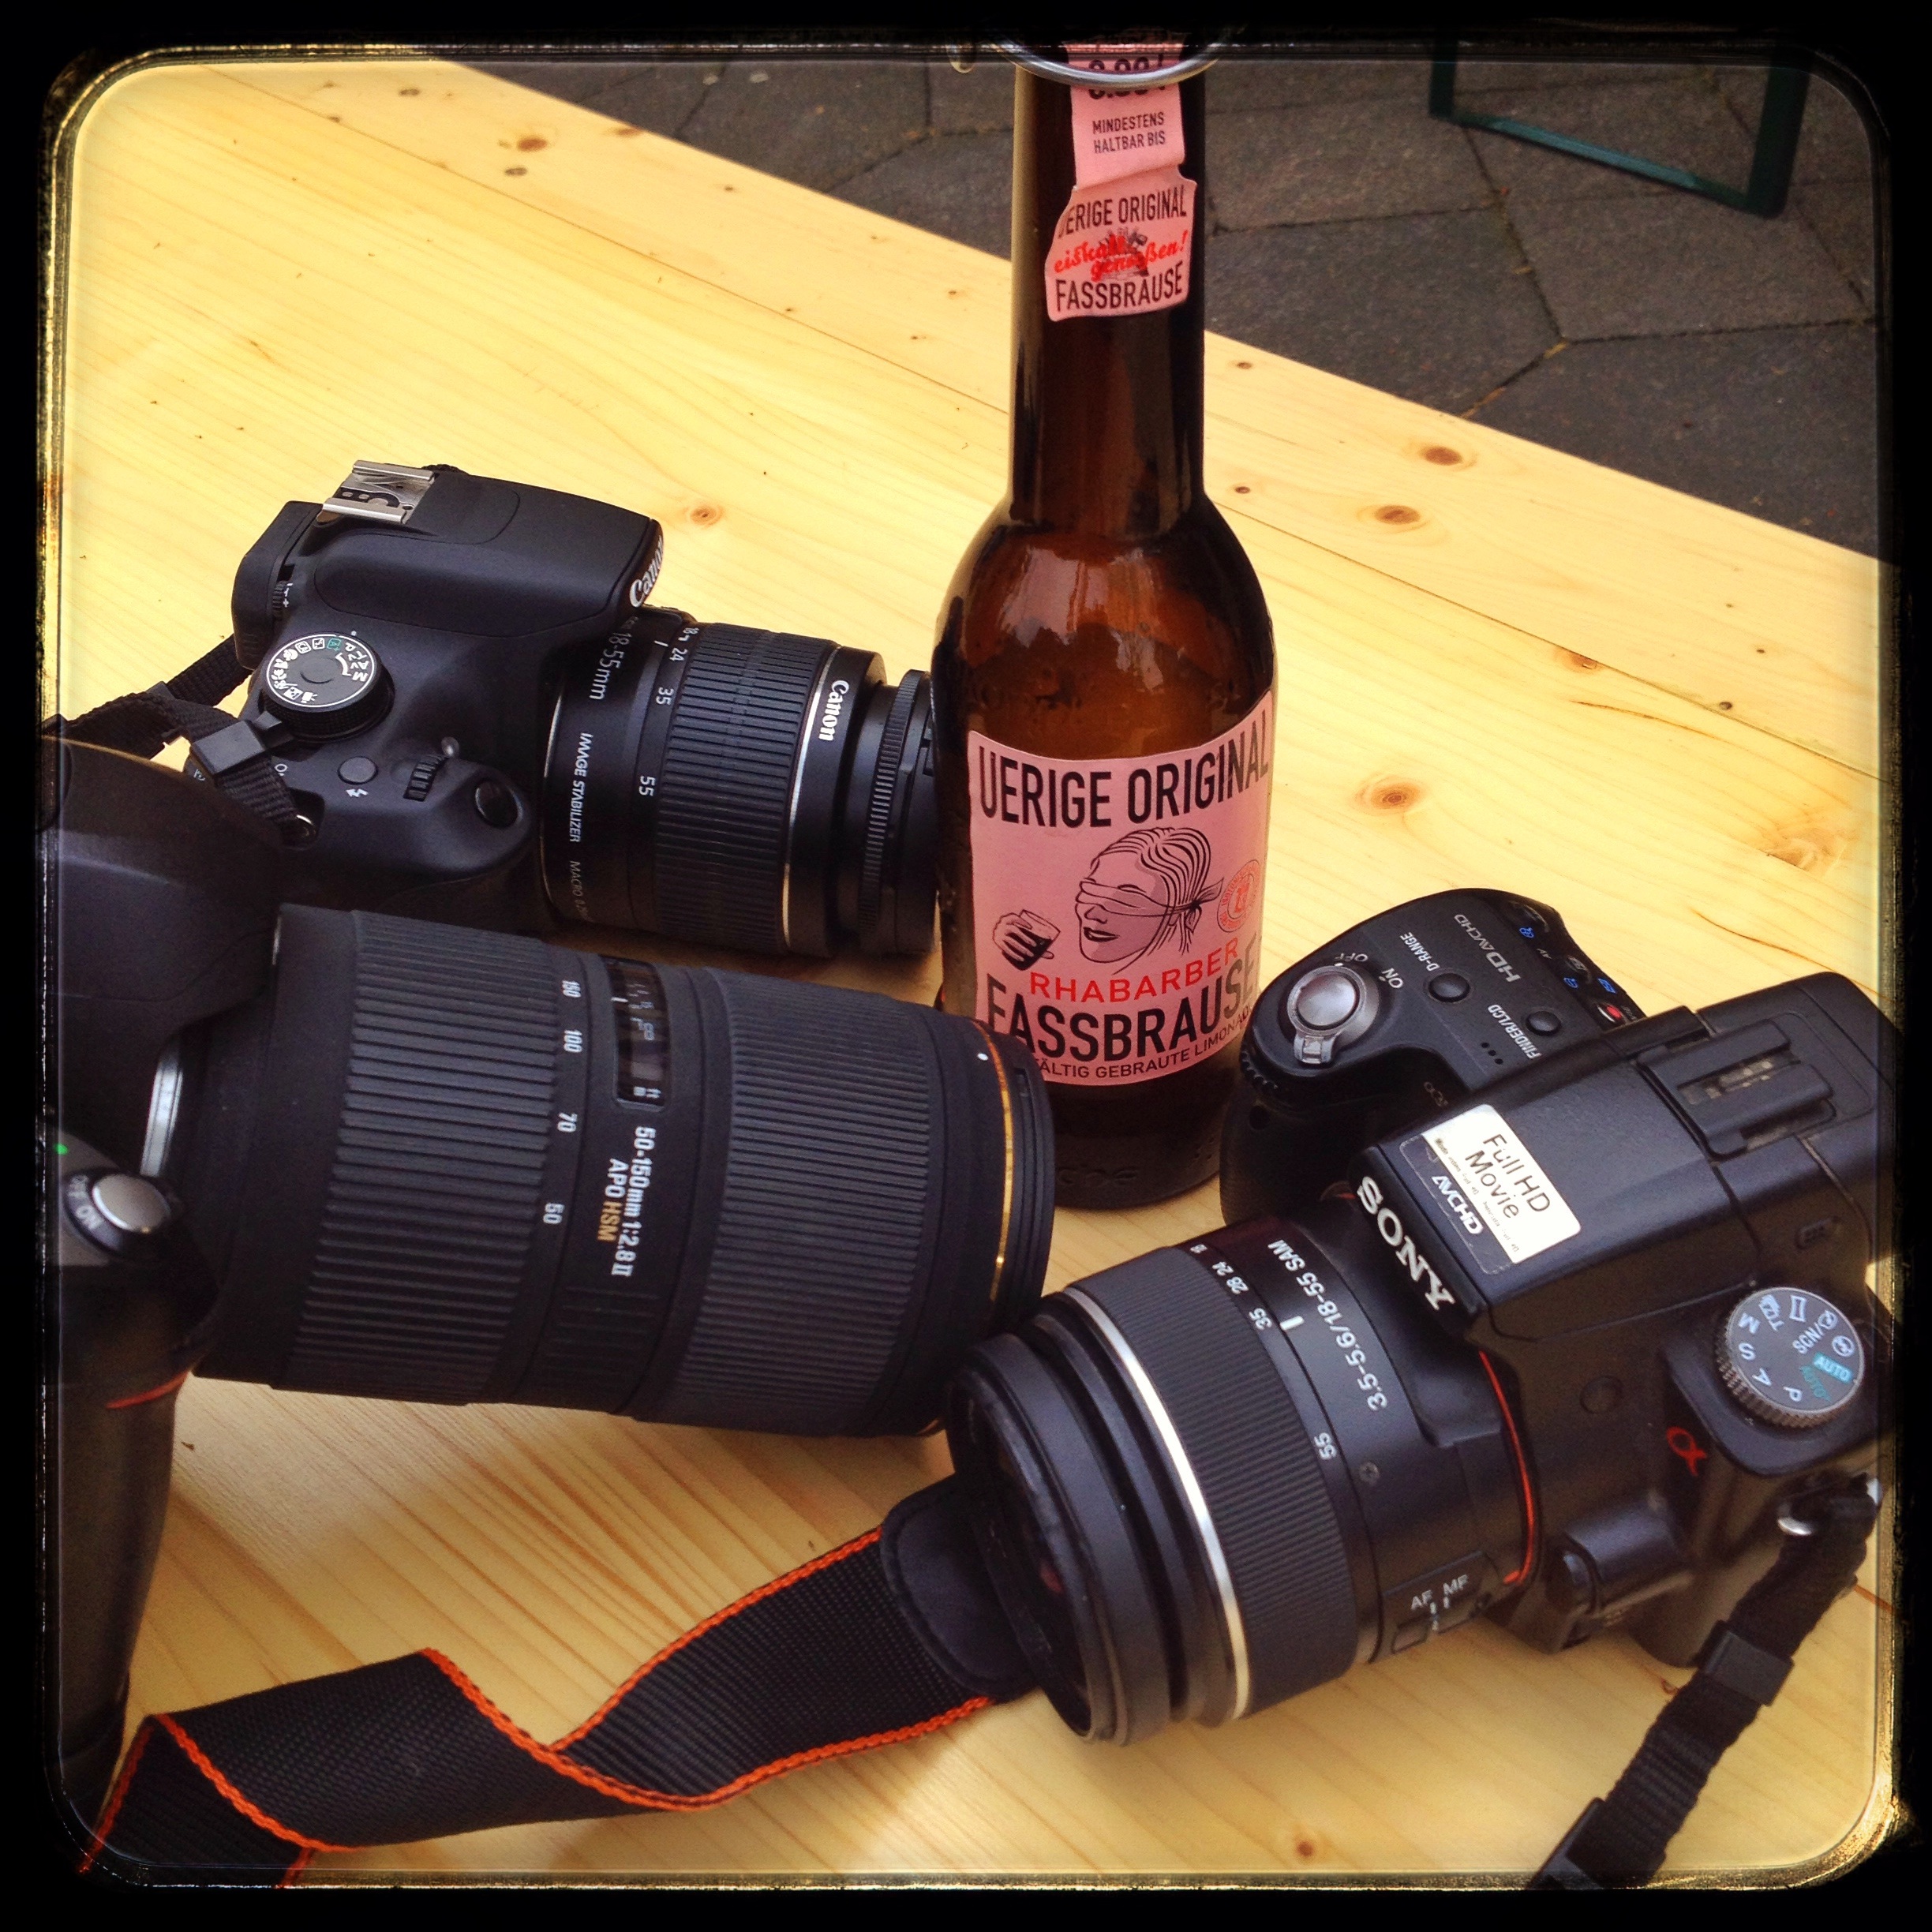
wine, photography, canon, drink, bottle, nikon, wine bottle, reflex camera, sony, cameras, man made object, single lens reflex camera